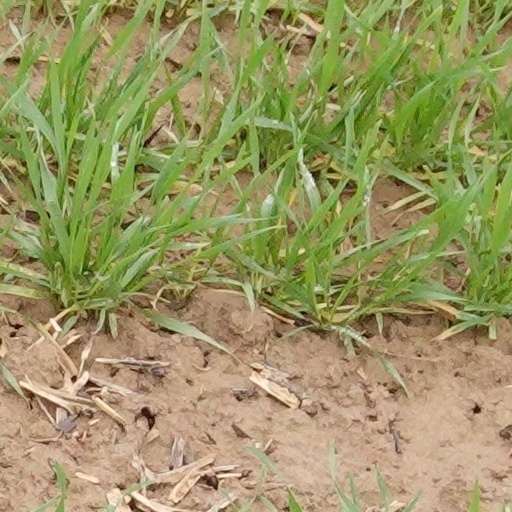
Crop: wheat